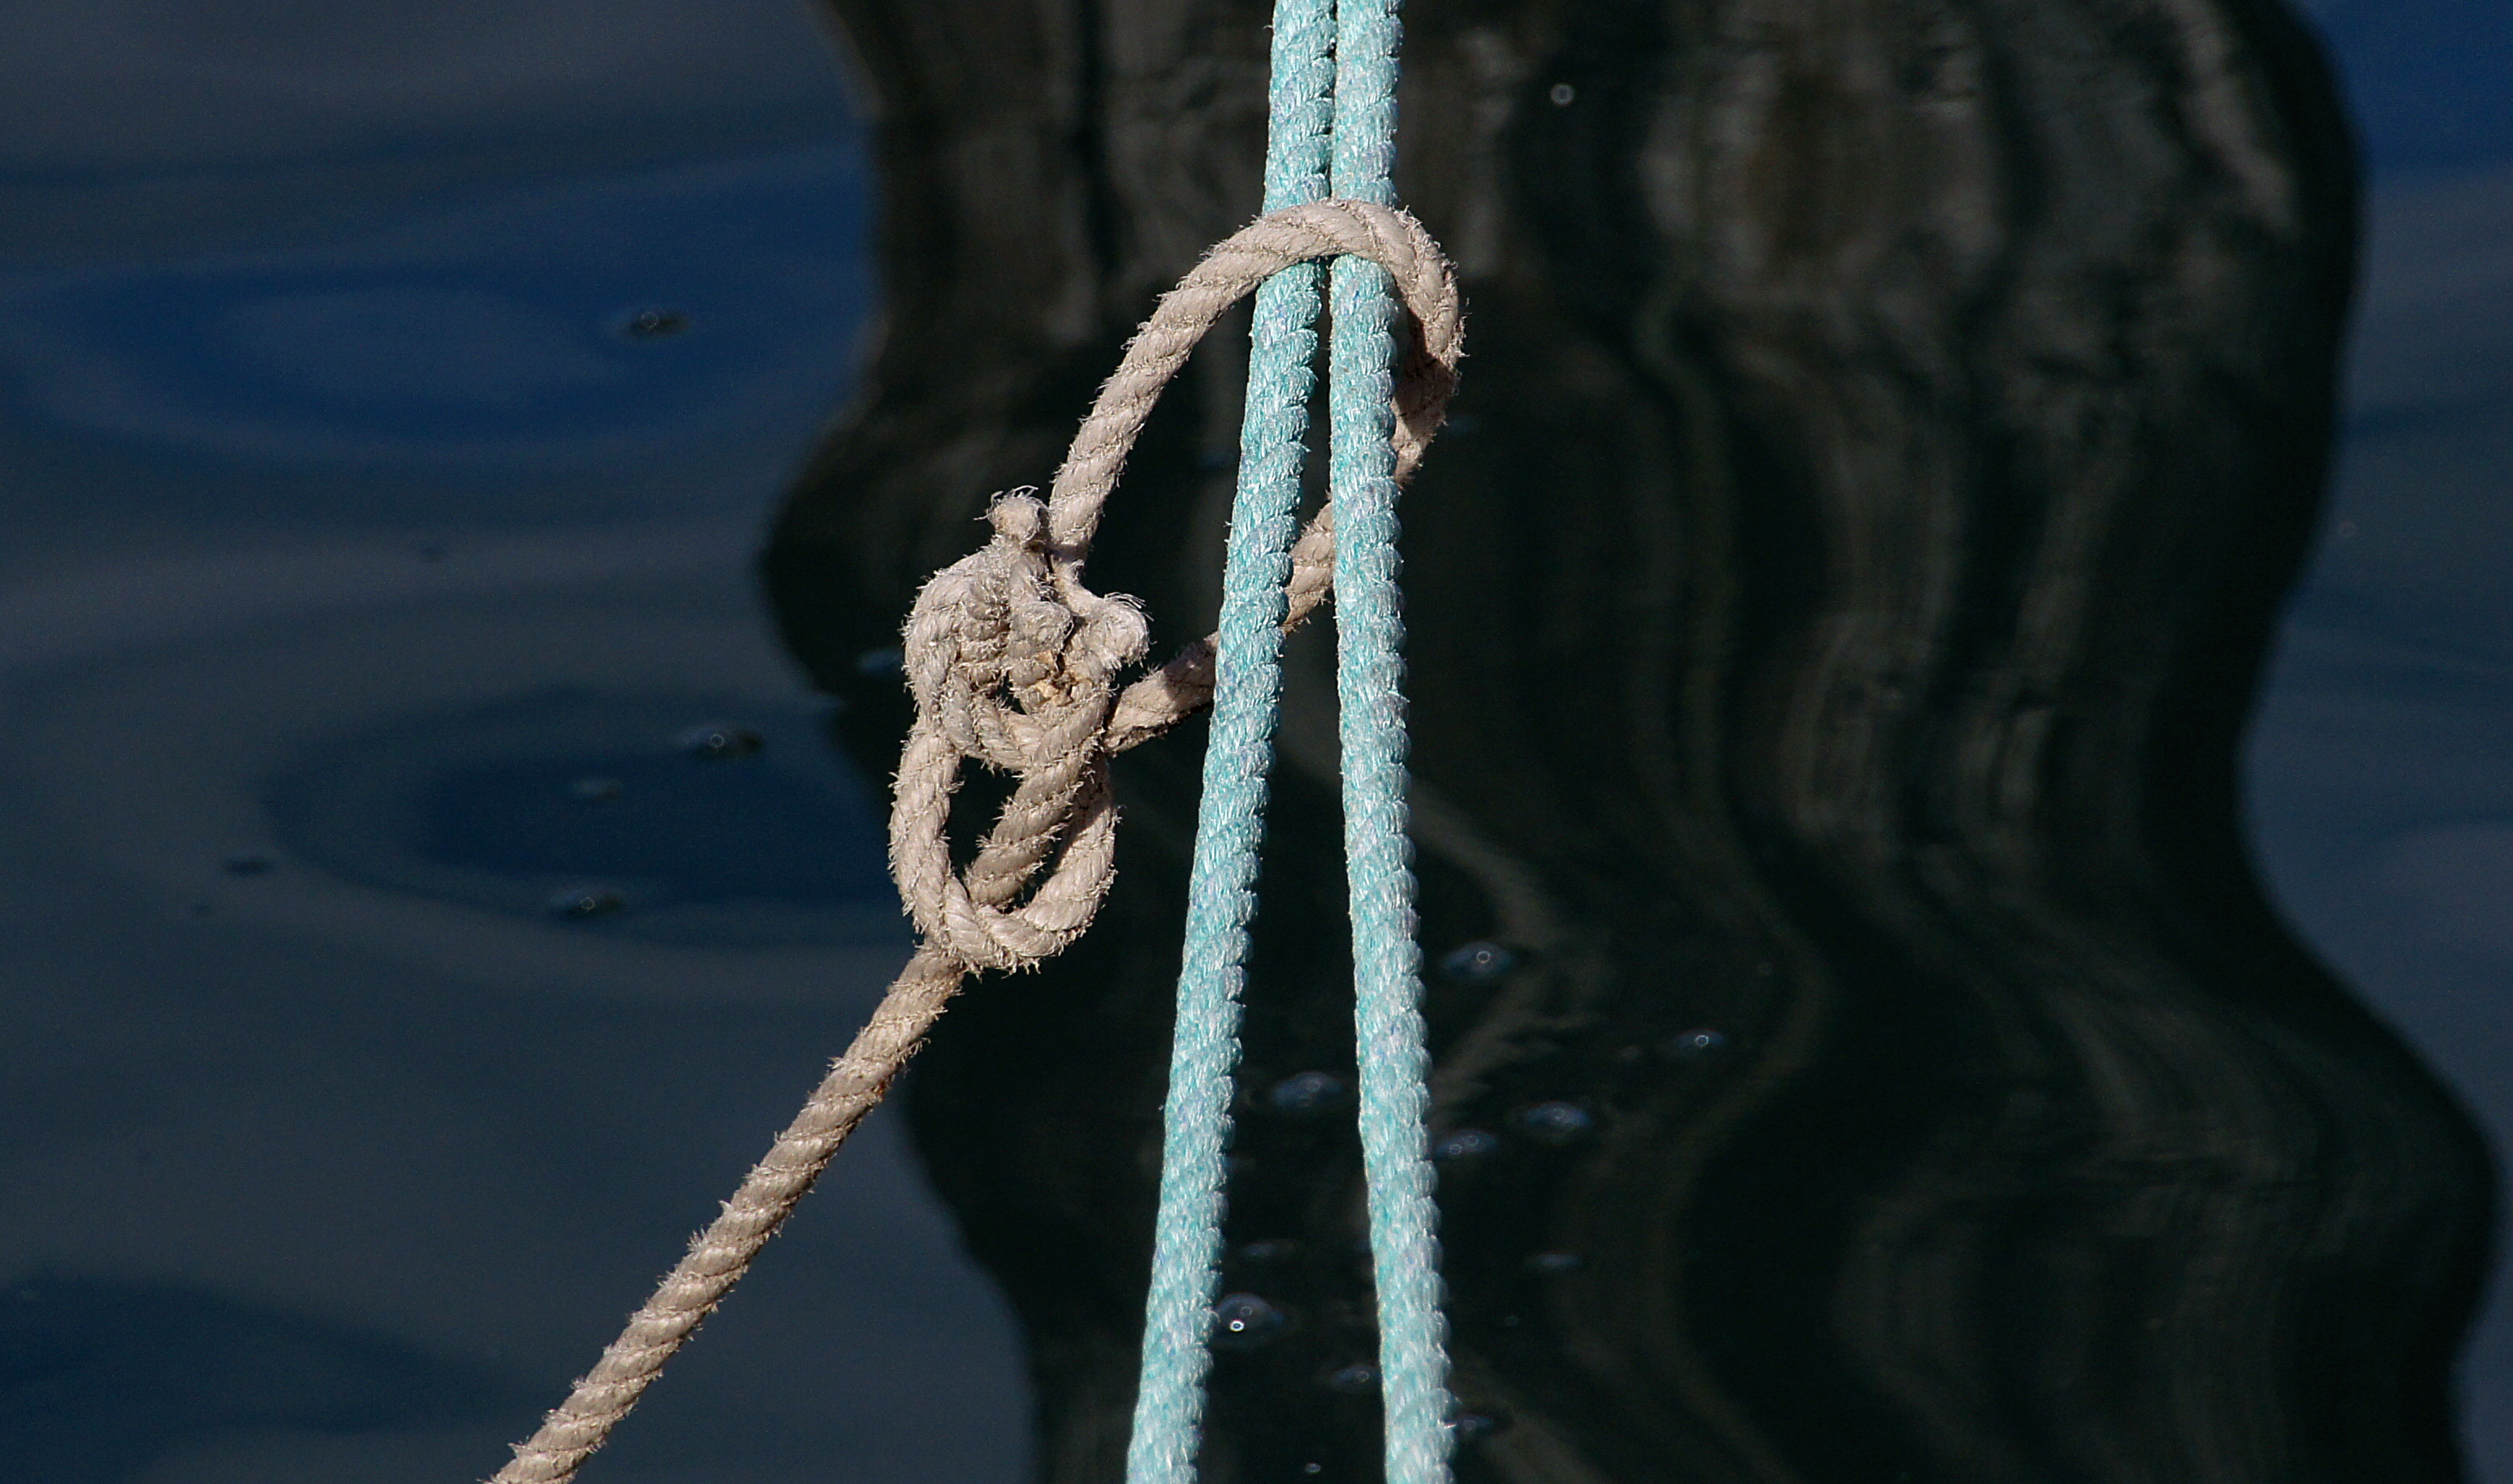
hand, water, winter, leaf, ice, reflection, blue, close up, publicdomain, boats, ropes, fasteners, knots, ties, macro photography